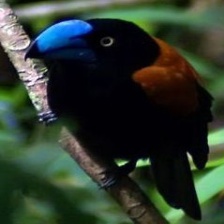
Species: HELMET VANGA
Scientific name: EURYCEROS PREVOSTII